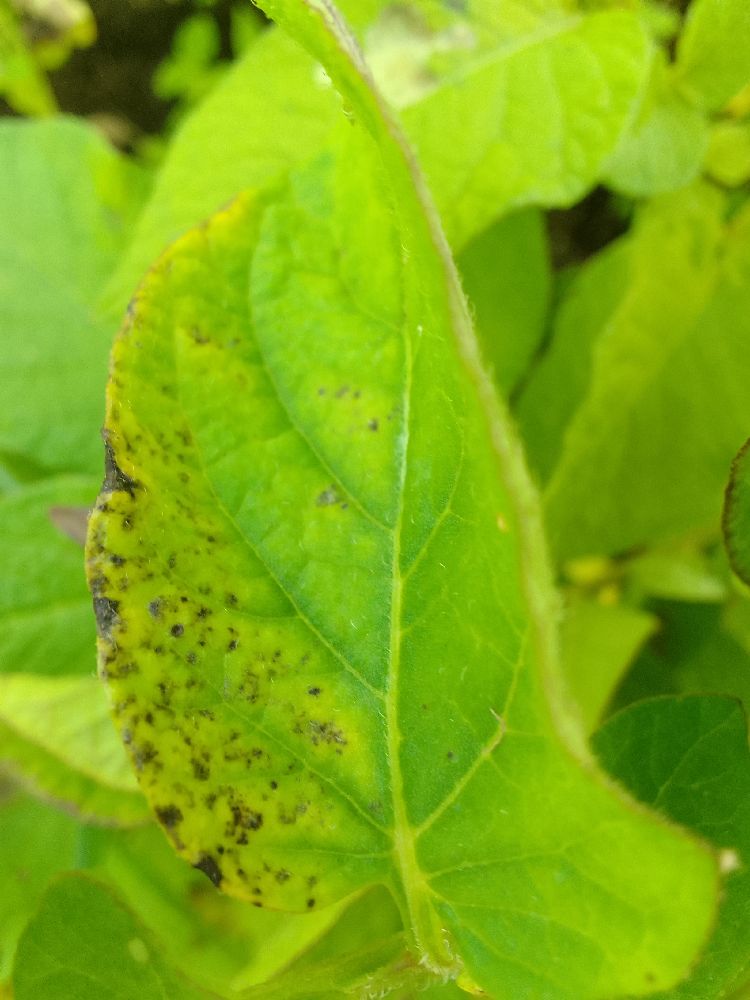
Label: Early blight